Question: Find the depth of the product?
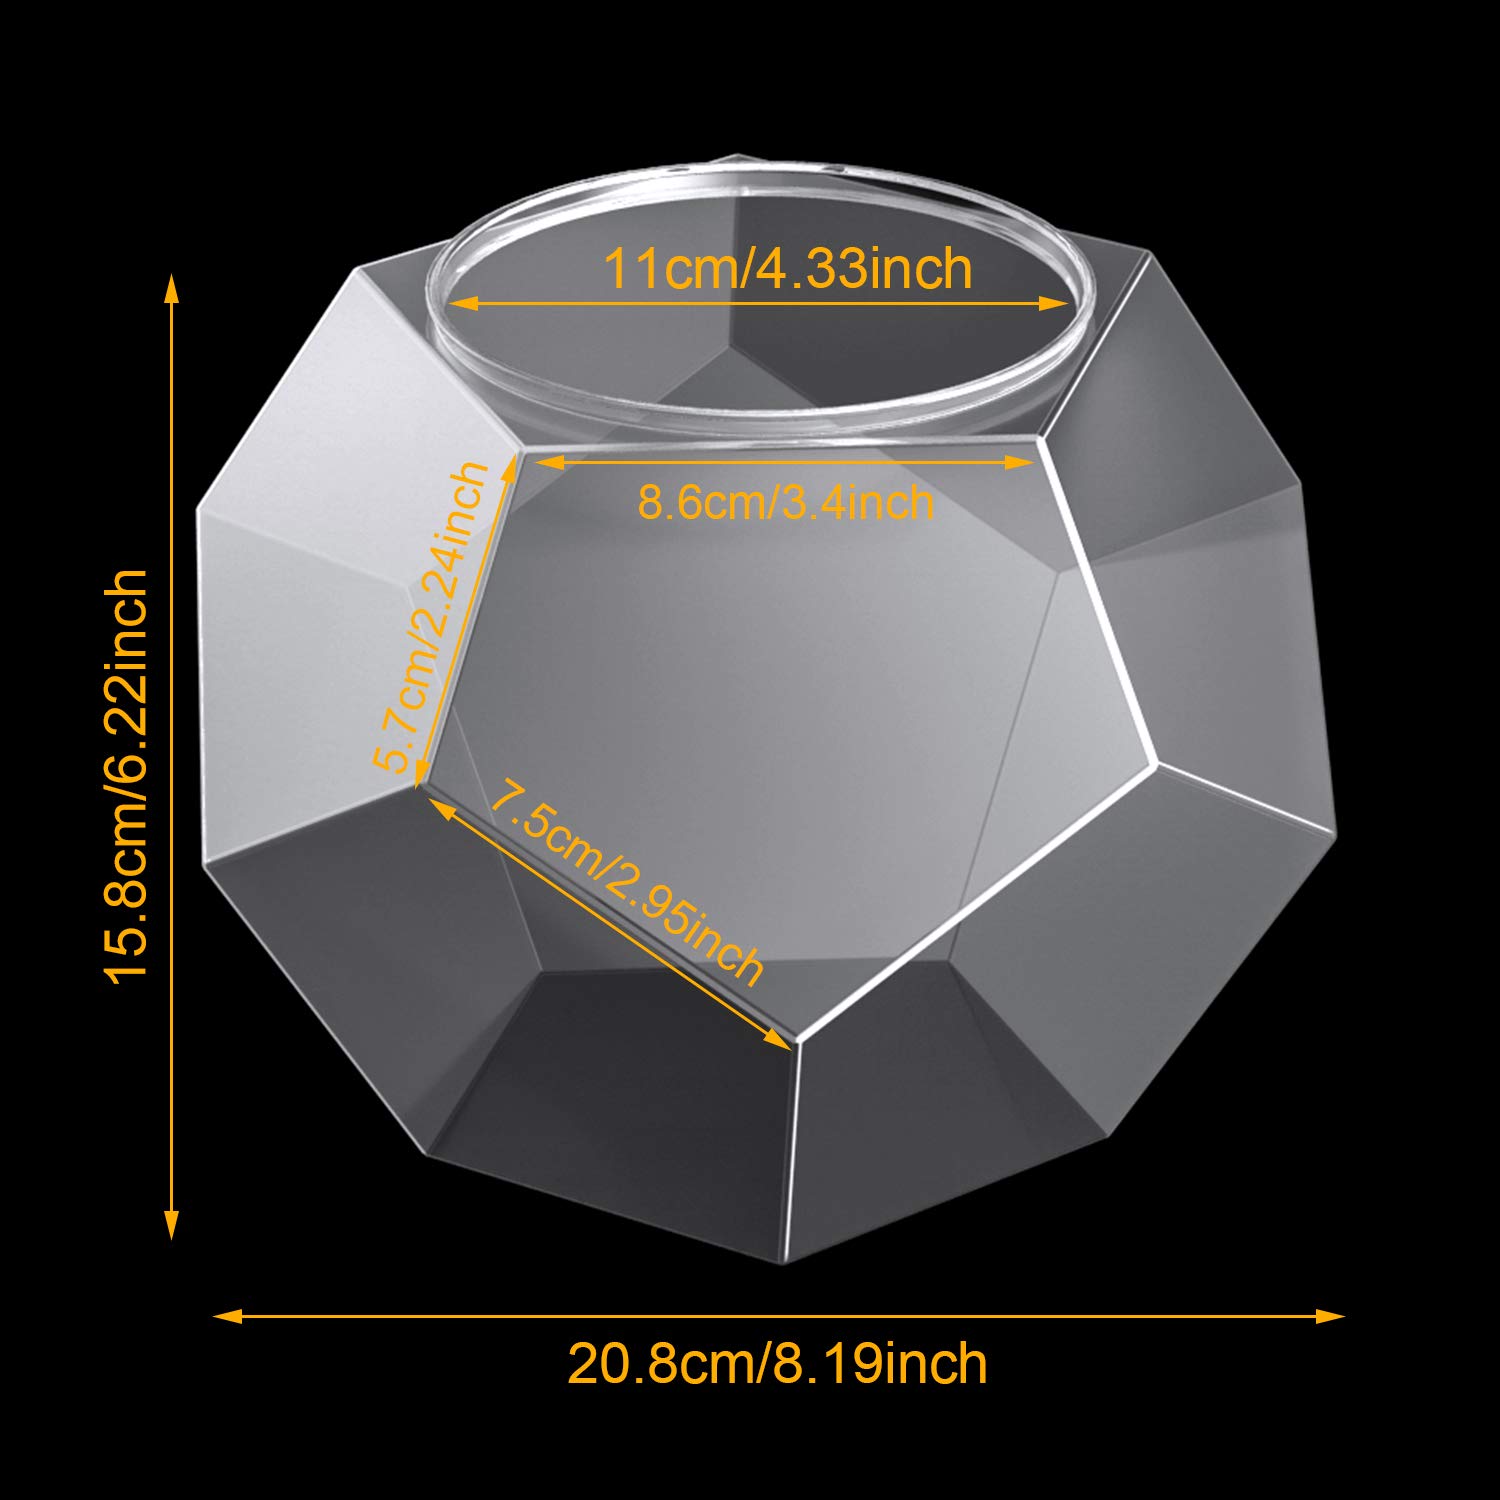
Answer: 20.8 centimetre